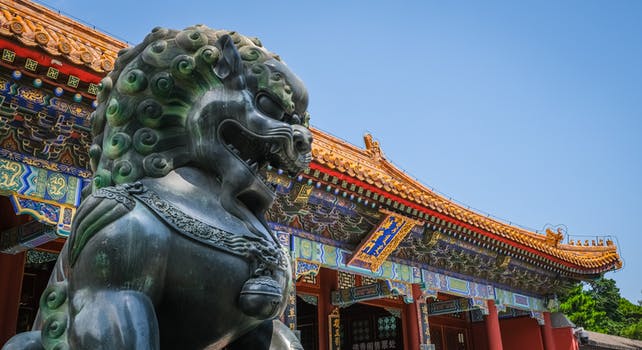
Label: No Watermark